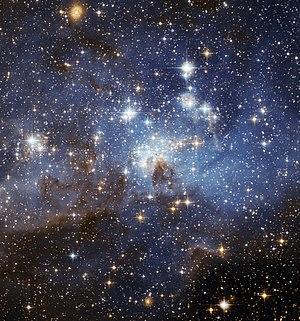
Une étoile de la pré-séquence principale est une étoile encore à un stade d'évolution antérieur à celui de la séquence principale. Ce peut être une étoile variable de type T Tauri ou de type FU Orionis, dont la masse est inférieure à deux fois celle du Soleil, ou une étoile de Herbig Ae/Be, de masse comprise entre deux et huit masses solaires. Aucune étoile de la pré-séquence principale de plus de huit masses solaires n'a encore été observée.
Une étoile Ae/Be de Herbig est une étoile de la pré-séquence principale de masse intermédiaire et de type spectral B ou A possédant des raies spectrales en émission dans son spectre visible ; associée à une région présentant une forte extinction, elle illumine une nébuleuse par réflexion.
Une migration planétaire, ou migration orbitale, a lieu lorsqu'une planète interagit avec le disque de gaz ou les planétoïdes en orbite autour d'une étoile. Cette interaction résulte en une modification des paramètres orbitaux de l'objet, en particulier de son demi-grand axe. Le phénomène de la migration planétaire est l'explication la plus commune apportée à l'existence des Jupiters chauds, des planètes extrasolaires d'une masse jovienne mais d'une période orbitale de quelques jours seulement.
Un globule de Bok est un amas sombre de poussières et de gaz du milieu interstellaire au sein duquel peut commencer la naissance des étoiles. Ils sont courants dans les régions HII et ont typiquement une masse d'environ 10 à 50 masses solaires contenue dans un volume d'environ une année-lumière. Ils contiennent de l'hydrogène moléculaire, des oxydes de carbone, de l'hélium et environ 1 % de poussières de silicates. Les globules de Bok conduisent le plus souvent à la formation de systèmes d'étoiles doubles ou multiples.
Groot est un personnage de fiction appartenant à l'univers de Marvel Comics. Créé par le scénariste Stan Lee, le dessinateur Jack Kirby et l'encreur Dick Ayers, il apparaît pour la première fois dans le comic book Tales to Astonish vol.1 #13 de novembre 1960. Dans l'histoire de la bande dessinée américaine, sa création date de l'âge d'argent des comics. Lors de ses premières apparitions, Groot est un monstre extraterrestre végétal qui sévit sur Terre. Par la suite, il est forcé de faire partie de l'unité paranormale du SHIELD et devient membre des Howling Commandos. Groot arrive à retourner dans l'espace où il est recruté dans le commando de Star-Lord. Enfin, il devient un des Gardiens de la Galaxie. L'extraterrestre agit désormais au sein de cette équipe en tant que super-héros, protecteur de l'univers.